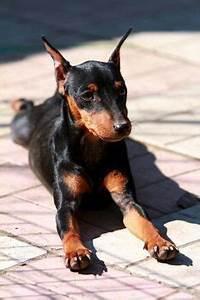
dog